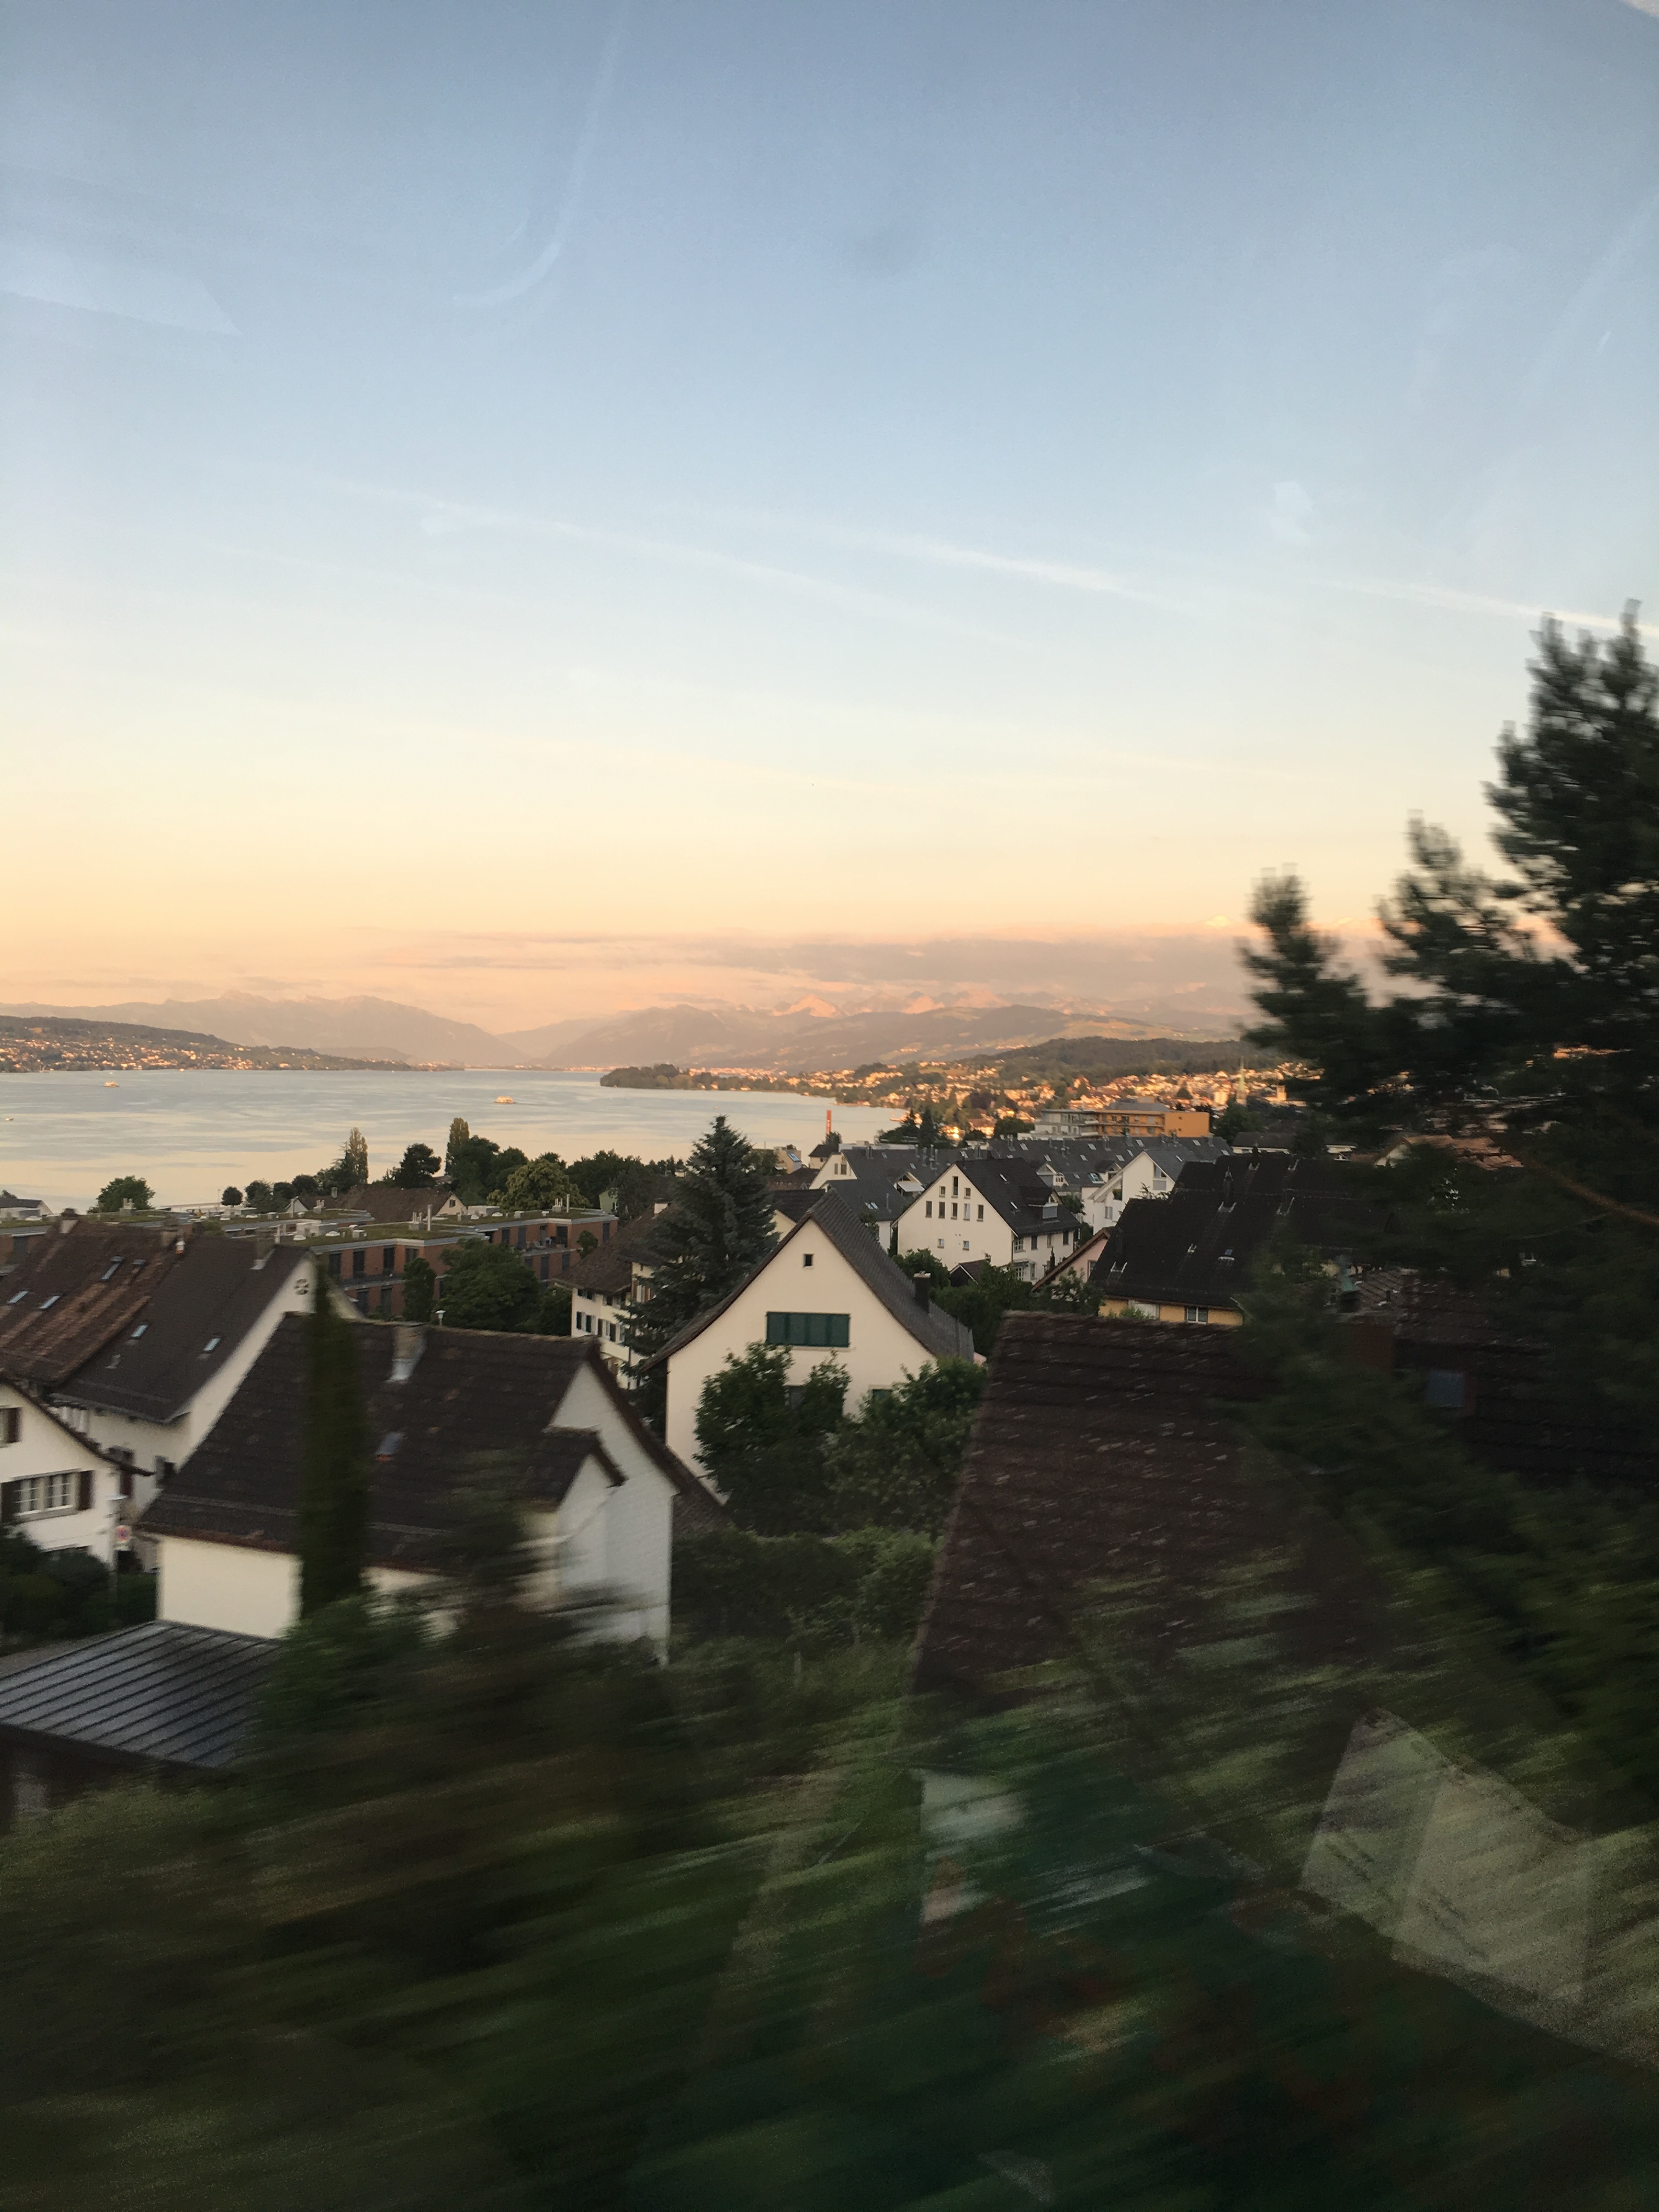
landscape, horizon, mountain, cloud, sky, sunrise, sunset, sunlight, morning, hill, dawn, river, mountain range, cityscape, dusk, evening, reflection, aerial photography, atmospheric phenomenon